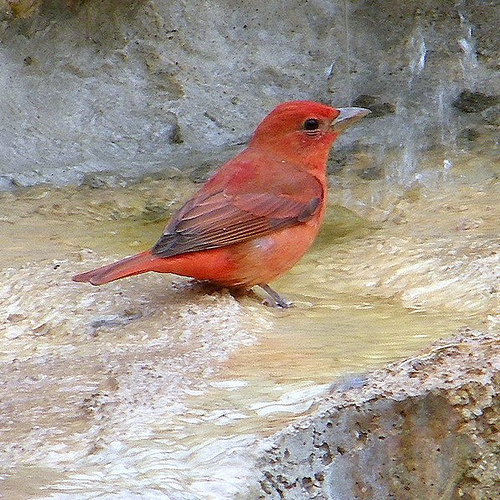
this red bird has a large beak relative to its size and has wing feathers tipped with black.
this little bird has an all red body, a grey bill, and grey on the tips of its wings.
the bird is red with a thick grey beak and black eyes with skinny tarsals.
this red bird has a fat and pointy beak with dark tips on the secondaries.
this bird is red with a fat belly and red feathers.
this bird is red with black on its wings and has a very short beak.
a small red bird with darker wings, black eyes, and a brown bill.
this bird has red feathers with some dark brown feathers in the wings.
this bird is light red with a short tail, has some black on the tip of its wings and tail and a thick beak.
this bird has a red crown with a grey bill and red back.
Species: Summer Tanager